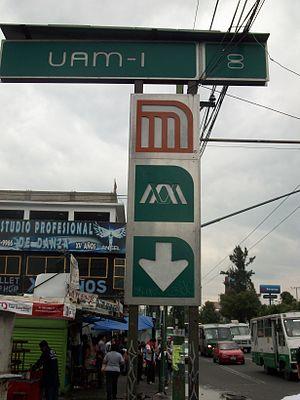
UAM-I est une station de la Ligne 8 du métro de Mexico. Il est situé dans la délégation Iztapalapa.